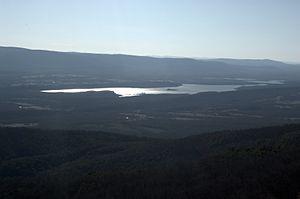
Le lac Blue Mountain est un lac de barrage créé par la construction d'un barrage sur la rivière rivière Petit Jean en 1940. Ce lac artificiel est situé entièrement dans l'État de l'Arkansas aux États-Unis.
La rivière Petit Jean est un cours d'eau qui coule dans l'État de l'Arkansas. Elle est un affluent de la rivière Arkansas et donc un sous-affluent du Mississippi.